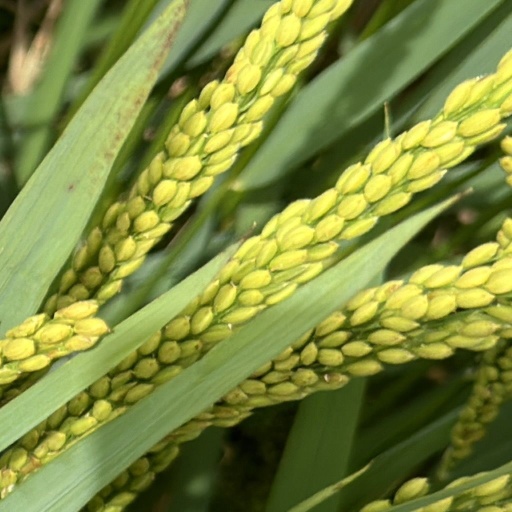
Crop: rice